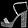
Label: Sandal